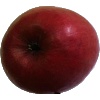
Label: apple_crimson_snow